Jerri Manthey

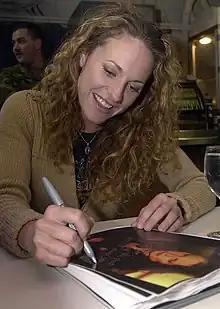
Manthey in 2005

Jerri Manthey (born September 5, 1970) is an American actress and television personality. She is perhaps best remembered as a polarizing figure from "Survivor", on which she was a three-time contestant: she placed 8th on "", she came 10th on "", and was eliminated at the Final Four on "".